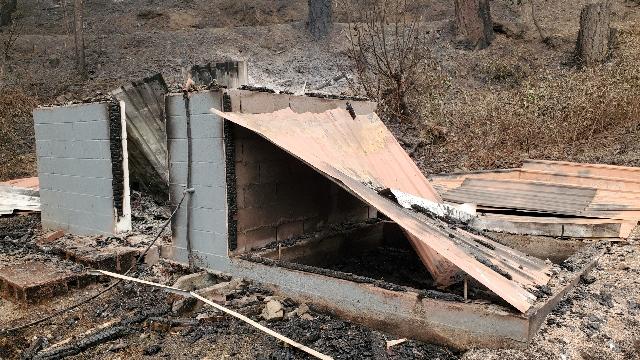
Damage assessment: destroyed